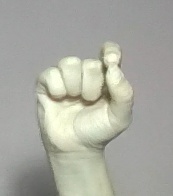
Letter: fa